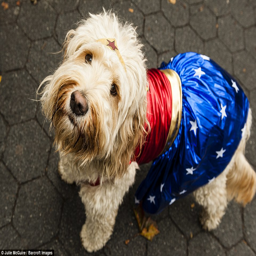
person went along to the parade dressed as the dog